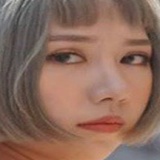
ca sĩ Min